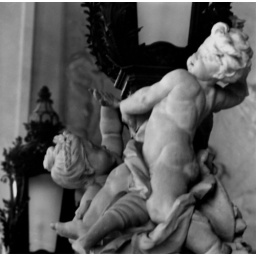
An ornate palace lamp in the Schonbrun palace Vienna with male and female putti hold aloft the lamphead